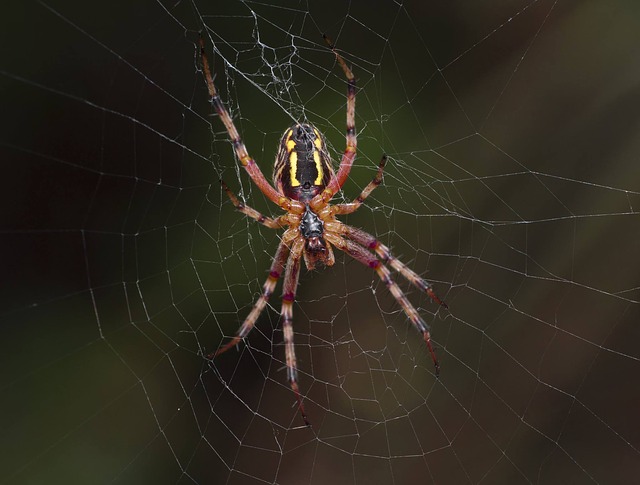
Label: spider